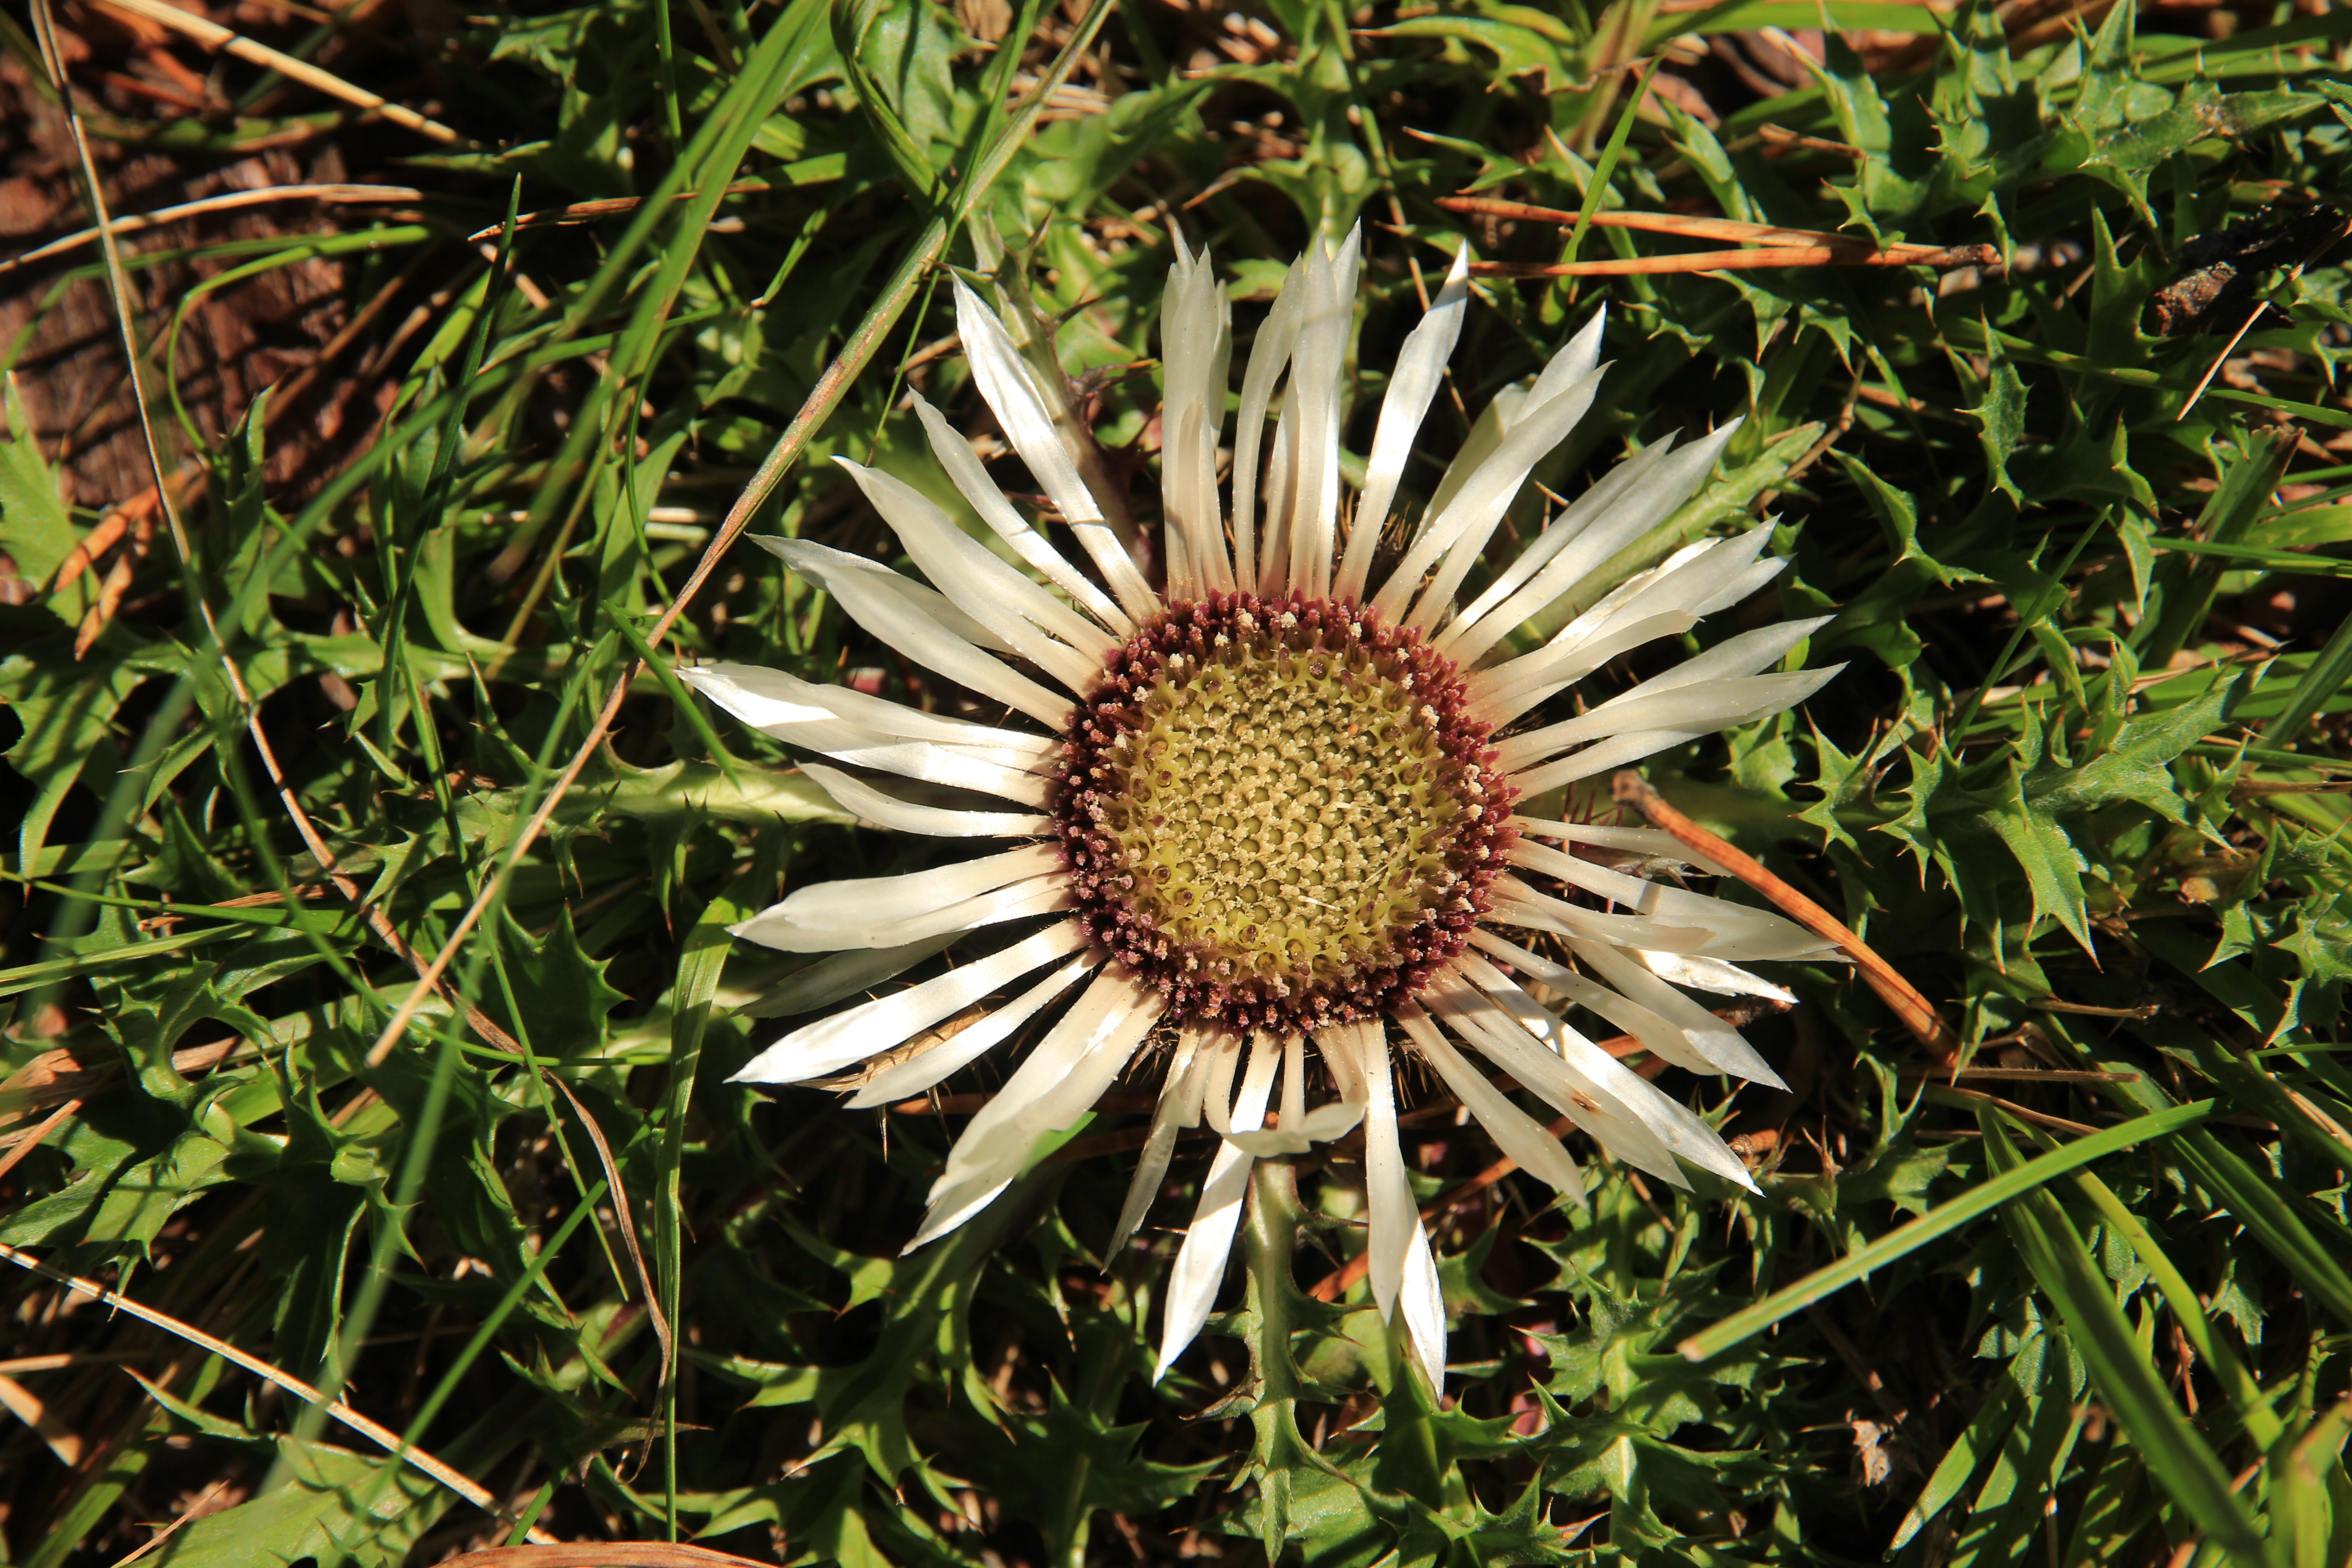
nature, blossom, plant, flower, bloom, daisy, botany, garden, close, flora, wildflower, thistle, macro photography, flowering plant, daisy family, land plant